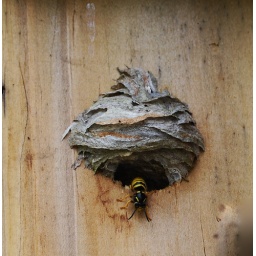
Wasp nest in a bird box